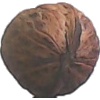
Label: Walnut 1